H. Keith Moo-Young

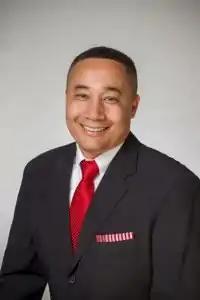

H. Keith Moo-Young (born April 11, 1969), also known as Keith M. Young, is the Vice Provost and Dean of the undergraduate education of the Rensselaer Polytechnic Institute, one of America's preeminent engineering schools. From 2013 to 2018, he served as the Chancellor at Washington State University. From 2006-2013, he was the Dean of Engineering at California State University, Los Angeles. Dr. Moo-Young was the Associate Dean for Research and Graduate Studies at Villanova University, where he also served as Interim Dean from 2004 to 2006.